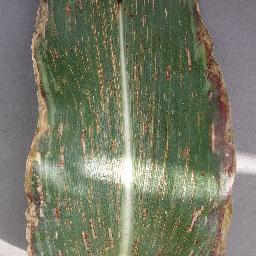
Label: Corn_(Maize)___Gray_Leaf_Spot_(Cercospora)